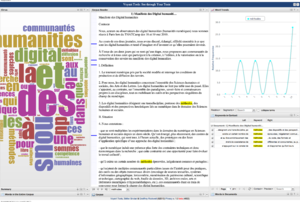
Une capture d'écran de Voyant Tools, appliquée au corpus du Manifeste des digital humanities (sans stopwords)
Les humanités numériques ou sciences humaines numériques, sont un domaine de recherche, d'enseignement et d’ingénierie au croisement de l'informatique et des arts, lettres, sciences humaines et sciences sociales.